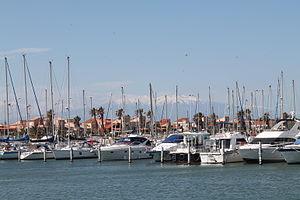
Le Port Saint Ange
Le golfe du Lion est un golfe fermant l'extrême nord-ouest de la Méditerranée occidentale, entre le Cap de Creus, situé en Catalogne à l'ouest et, selon les avis, le cap Sicié ou la presqu'île de Giens, tous les deux situés dans le Var, à l'est. Son littoral relève donc principalement des régions administratives françaises d'Occitanie à l'ouest, et de Provence à l'est.
Le Barcarès est une commune française située dans le département des Pyrénées-Orientales, en région Occitanie.